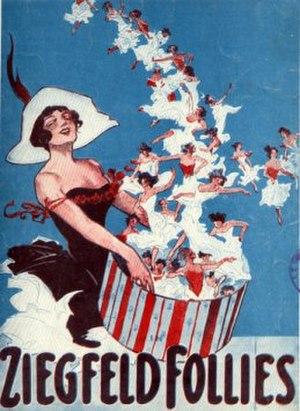
Le burlesque américain est un genre de spectacle de variété, adapté aux États-Unis, au XIXᵉ siècle. Dérivés d'éléments du burlesque victorien, du music-hall et des minstrel shows, les spectacles burlesques américains deviennent populaires, à la fin des années 1860 et évoluent lentement pour mettre en scène la comédie grivoise et la nudité féminine. Au début des années 1930, l'élément striptease du burlesque éclipse la comédie et soumet le burlesque à une législation locale étendue. Le burlesque perd progressivement de sa popularité, à partir des années 1940. Un certain nombre de producteurs cherchent à capitaliser sur la nostalgie du divertissement en essayant de recréer l'esprit du burlesque, dans les films hollywoodiens, des années 1930 aux années 1960. Depuis les années 1990, ce format connaît un regain d'intérêt, avec le new burlesque.
Les Ziegfeld Follies sont une série de productions théâtrales de Broadway à New York de 1907 à 1931. C'est devenu une émission de radio en 1932 et en 1936 avec The Ziegfeld Follies of the Air.